Kandahar Bilingual Rock Inscription

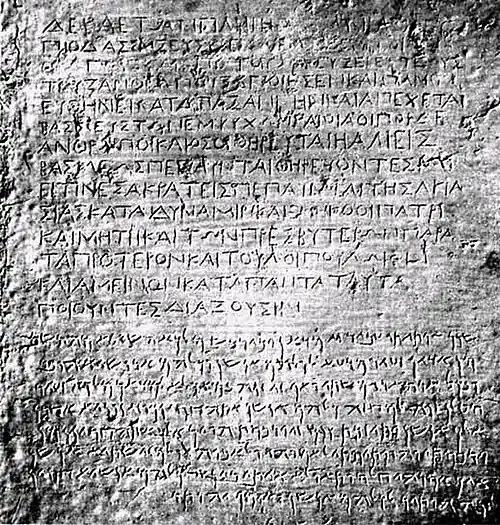

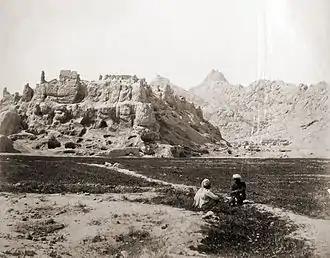
An 1881 photo showing the ruined Old Kandahar citadel ("Zor Shar") where the second Greek edict was discovered.

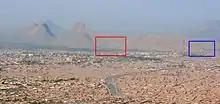
Ancient city of Old Kandahar (red) and Chil Zena mountainous outcrop (blue) on the western side of Kandahar.

The other well-known Greek inscription, the Kandahar Greek Edict of Ashoka, was found to the south of the Bilingual Rock Inscription, in the ancient city of Old Kandahar (known as Zor Shar in Pashto, or Shahr-i-Kona in Dari), Kandahar, in 1963. It is thought that Old Kandahar was founded in the 4th century BCE by Alexander the Great, who gave it the Ancient Greek name Αλεξάνδρεια Aραχωσίας (Alexandria of Arachosia). The Edict is a Greek version of the end of the 12th Edicts (which describes moral precepts) and the beginning of the 13th Edict (which describes the King's remorse and conversion after the war in Kalinga). This inscription does not use another language in parallel. It is a plaque of limestone, which probably had belonged to a building, and its size is . The beginning and the end of the fragment are lacking, which suggests the inscription was original significantly longer and may have included all fourteen of Ashoka's Edicts, as in several other locations in India. The Greek language used in the inscription is of a very high level and displays philosophical refinement. It also displays an in-depth understanding of the political language of the Hellenic world in the 3rd century BCE. This suggests the presence of a highly cultured Greek presence in Kandahar at that time.